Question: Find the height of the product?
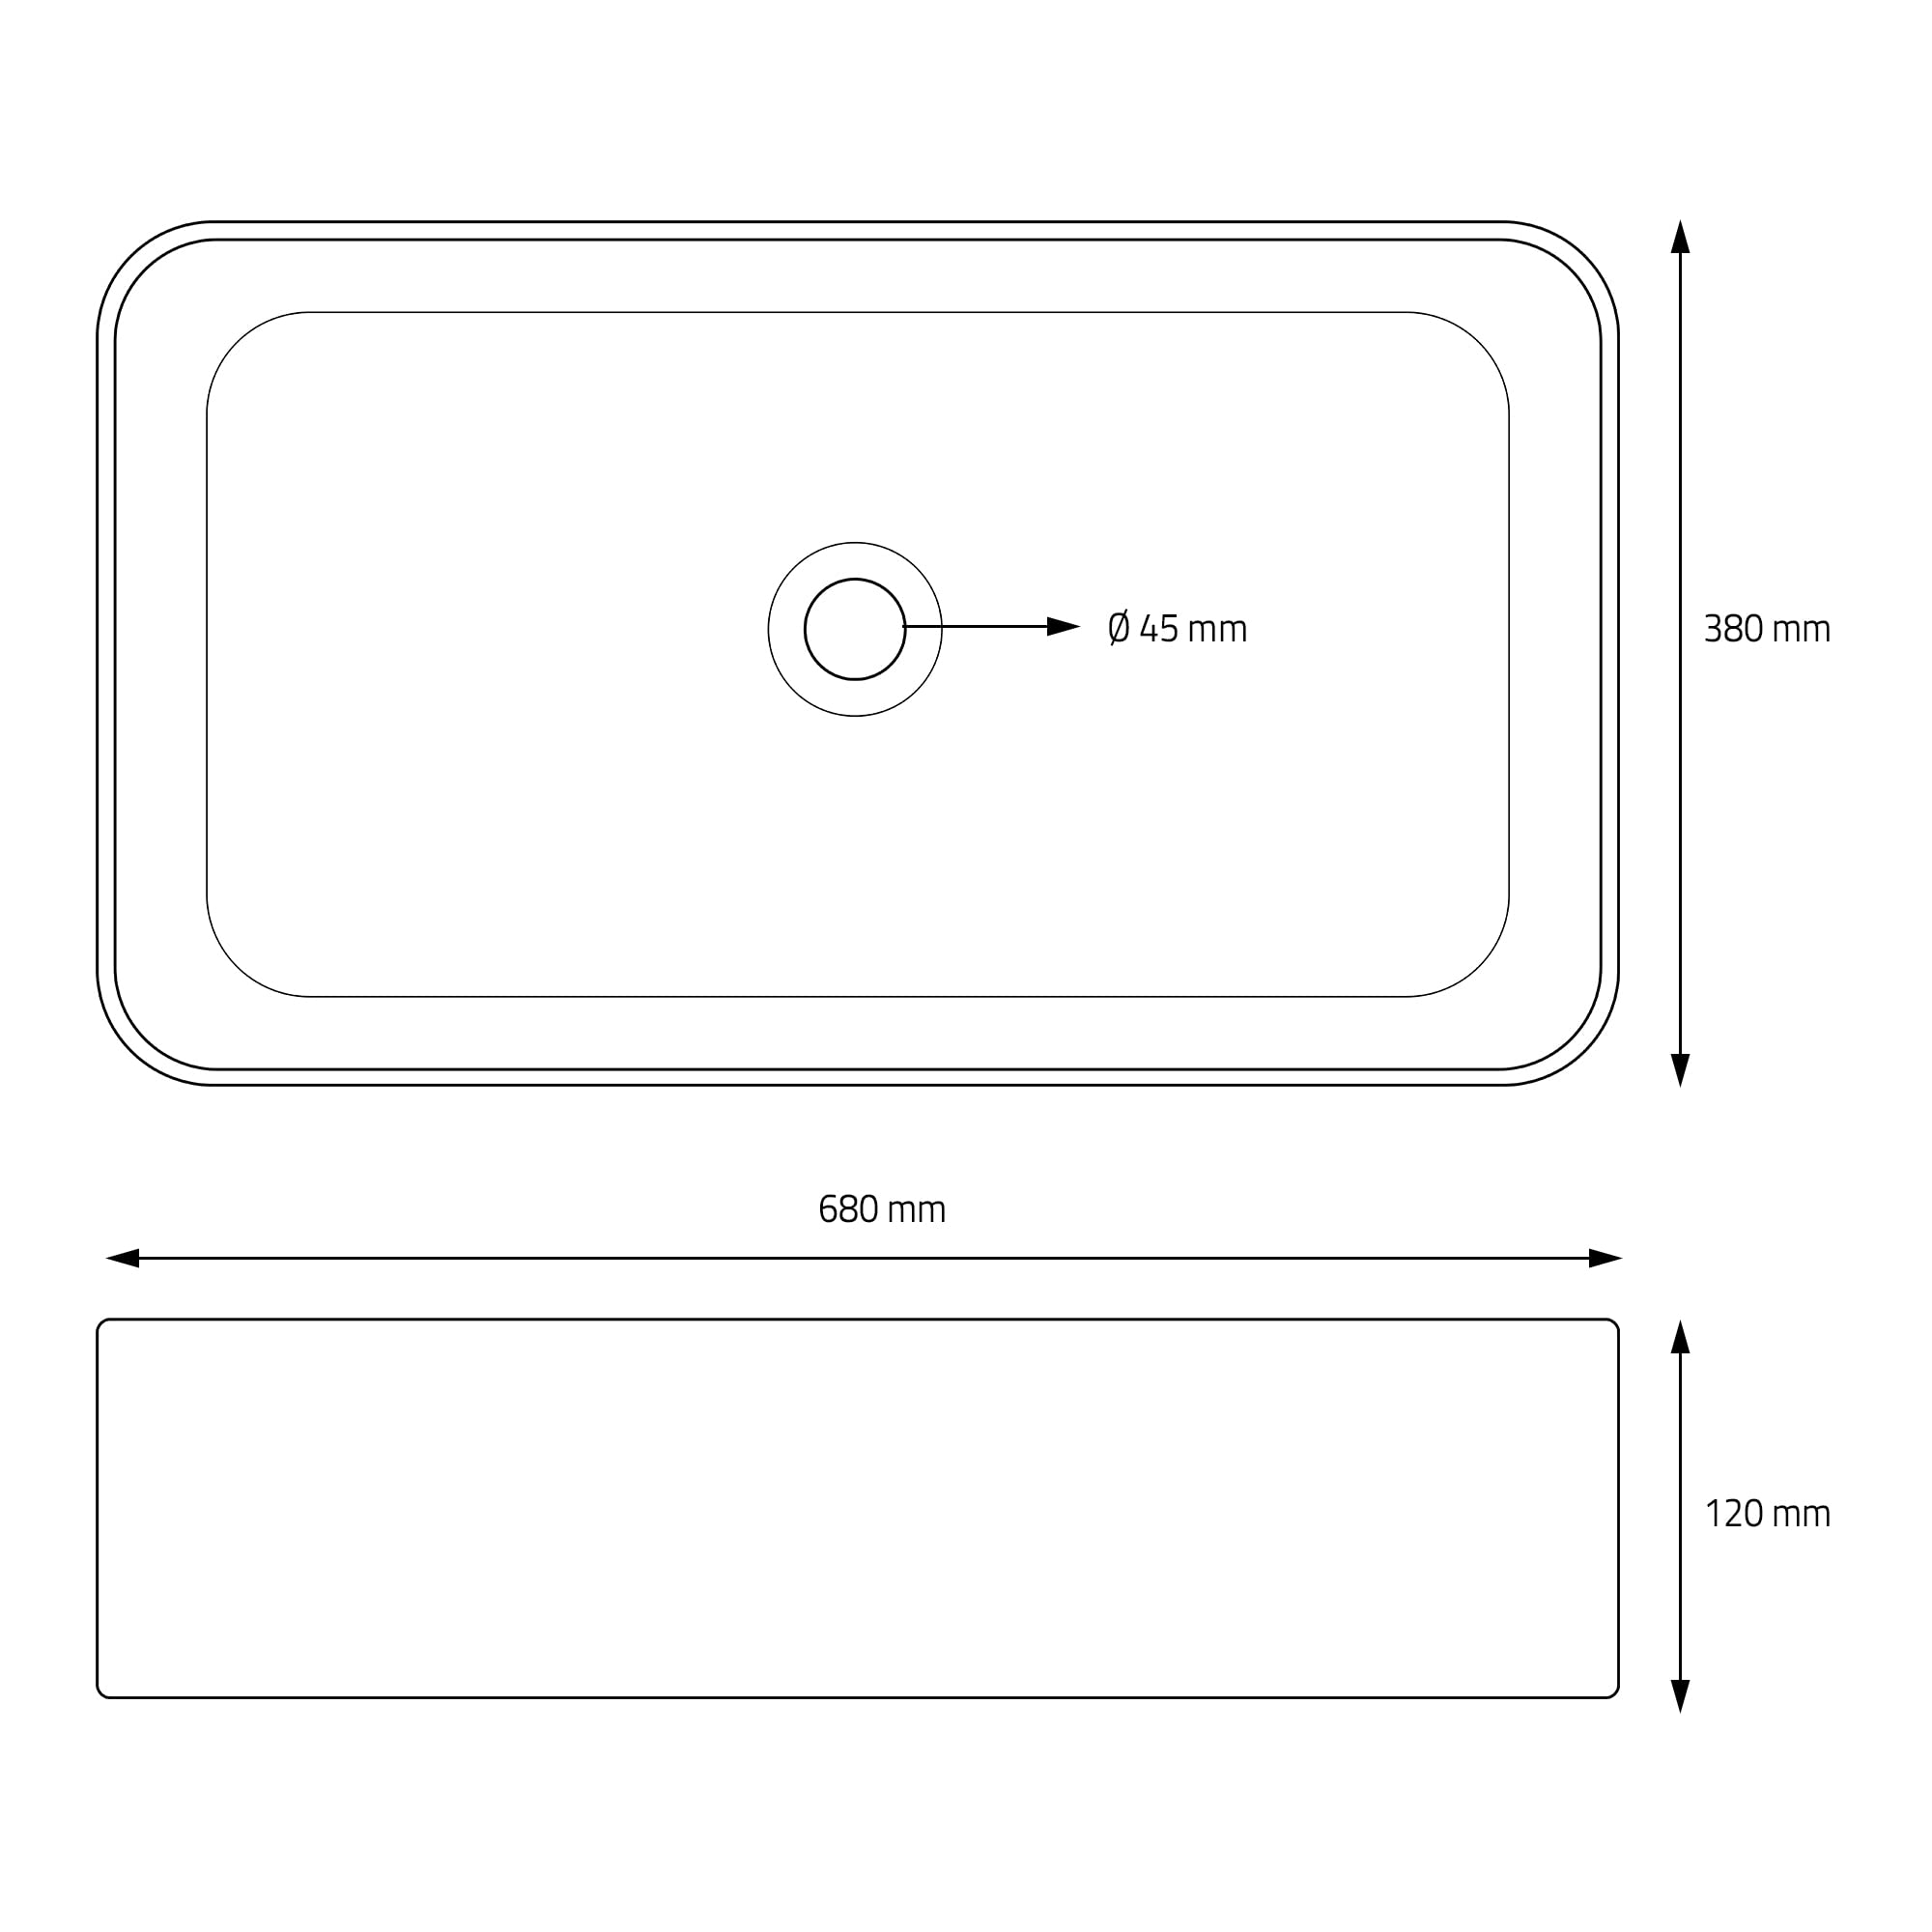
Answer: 120.0 millimetre